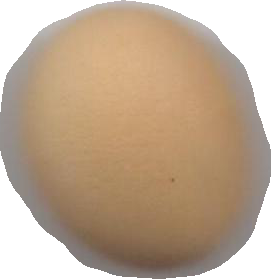
Variety: Grobogan